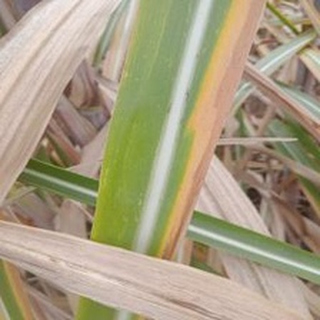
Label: sugarcane_yellow_leaf_disease